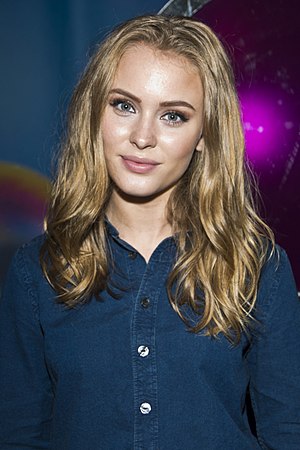
Zara Larsson
Zara Larsson 2015
"Zara Maria Larsson er en svensk sangerinde, der blandt andet står bag hittene ""Symphony"", ""Bad Boys"" og ""Carry You Home"".